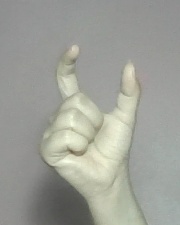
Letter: nun